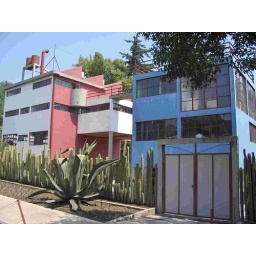
Diego Rivera lived in the big red house, Frida Kahlo in the little blue one. A little bridge connects them.